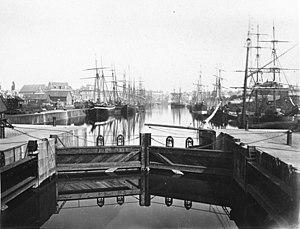
Photographie des écluses reliant le bassin Saint-Pierre (port de Caen) à l'Orne, intitulée à l'origine «
Cet article traite de l'histoire de Caen.
Le port de Caen-Ouistreham est un port de commerce, un port passager et un port de plaisance français s'étendant sur le canal de Caen à la mer depuis l'embouchure de l'Orne à Ouistreham jusqu'à la ville de Caen, dans le département du Calvados et la région Normandie. Il reste aussi un port de pêche artisanale et côtière.